Robert S. Lancaster

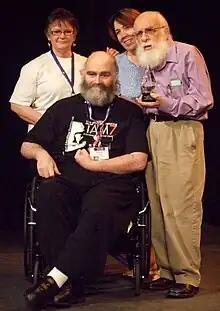
Lancaster with James Randi receiving the Citizen Skeptic Award, July 11, 2009.

Lancaster's first skeptical web site, "Stop Kaz", went online in September 2004. It is devoted to critical examination of the public statements of Kaz Demille-Jacobsen. She claimed to be a survivor of the September 11 attacks and gave speeches on that topic. "Everything that she claimed seemed to be a lie", Lancaster found. He documented his efforts to create the site in a paper presented at TAM 4 in 2006.